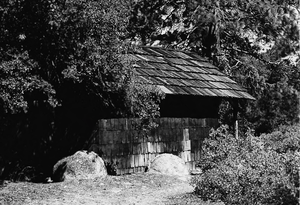
Ceci est la liste des lieux historique inscrits sur le registre national dans le comté de Fresno en Californie.